Birgitta Andersson

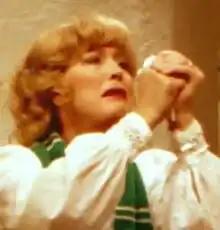
Birgitta Andersson playing "Omaka par" at Maximteatern in 1988.

Ulla Birgitta Helena Andersson (born "Andersson"; 20 April 1933) is a Swedish actress and comedian.